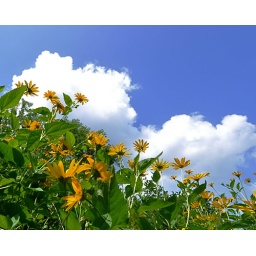
blue sky above